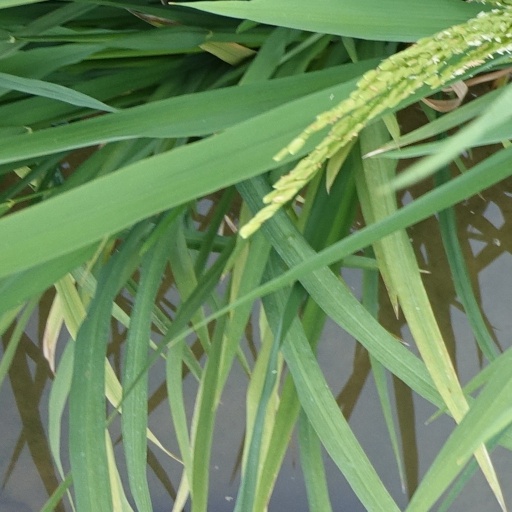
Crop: rice